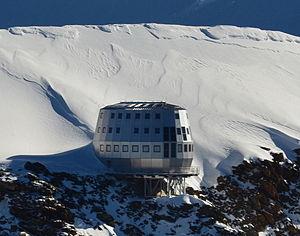
Le refuge du Goûter vu d'avion
Le refuge du Goûter, aussi appelé refuge de l'Aiguille du Goûter, est un refuge de montagne dans le département français de la Haute-Savoie. Il se situe dans le massif du Mont-Blanc, à 3 835 mètres d'altitude, sur l'aiguille du Goûter, ce qui en fait l'un des plus hauts refuges gardés d'Europe de l'Ouest. Il est accessible en cinq heures environ à pied depuis la gare du Nid d'Aigle à Saint-Gervais-les-Bains et permet aux alpinistes d'accéder au sommet du mont Blanc par la voie normale en cinq heures supplémentaires.